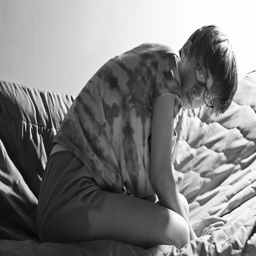
A woman sitting on a couch while wearing glasses.
The woman sits on a bed above the covers.
A person with glasses sitting on the couch.
a young female wearing glasses sitting on a bed
Black and white photograph of a teenage girl with glasses on a bed